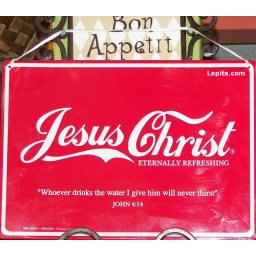
I found this sign on a deli wall in Old San Juan, Puerto Rico